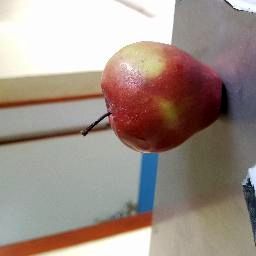
Fruit: Apple
Quality: Good